Si Ronda

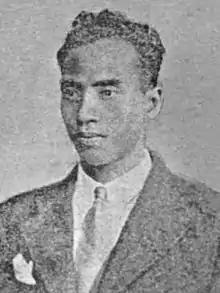
Bachtiar Effendi, who played the title role in "Si Ronda"

"Si Ronda" was released in 1930; Effendi stated that it was released before Tan's "Nancy Bikin Pembalesan" ("Nancy Takes Revenge"), a sequel to "Njai Dasima", began screening in May 1930. Dutch newspapers indicate that it had screened in Medan, North Sumatra, by 1932. Biran writes that the film received little coverage; he notes that Sinematek Indonesia has no news clippings related to "Si Ronda".